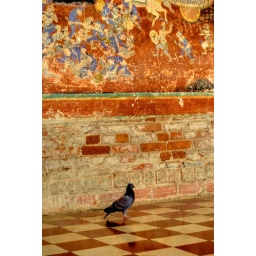
The bird and the wall of Ramayana Painting Story in Cambodian royal place, Phnom Penh.